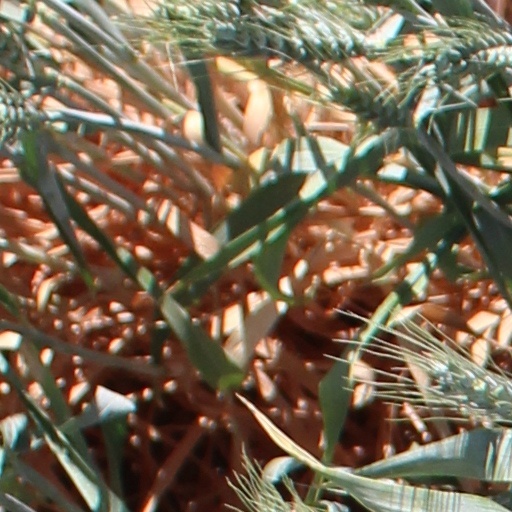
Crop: wheat